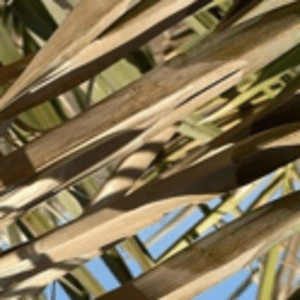
Label: Manganese Deficiency